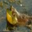
Label: frog